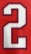
Number: 2